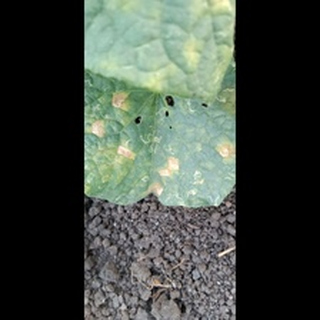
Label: diseased_cucumber